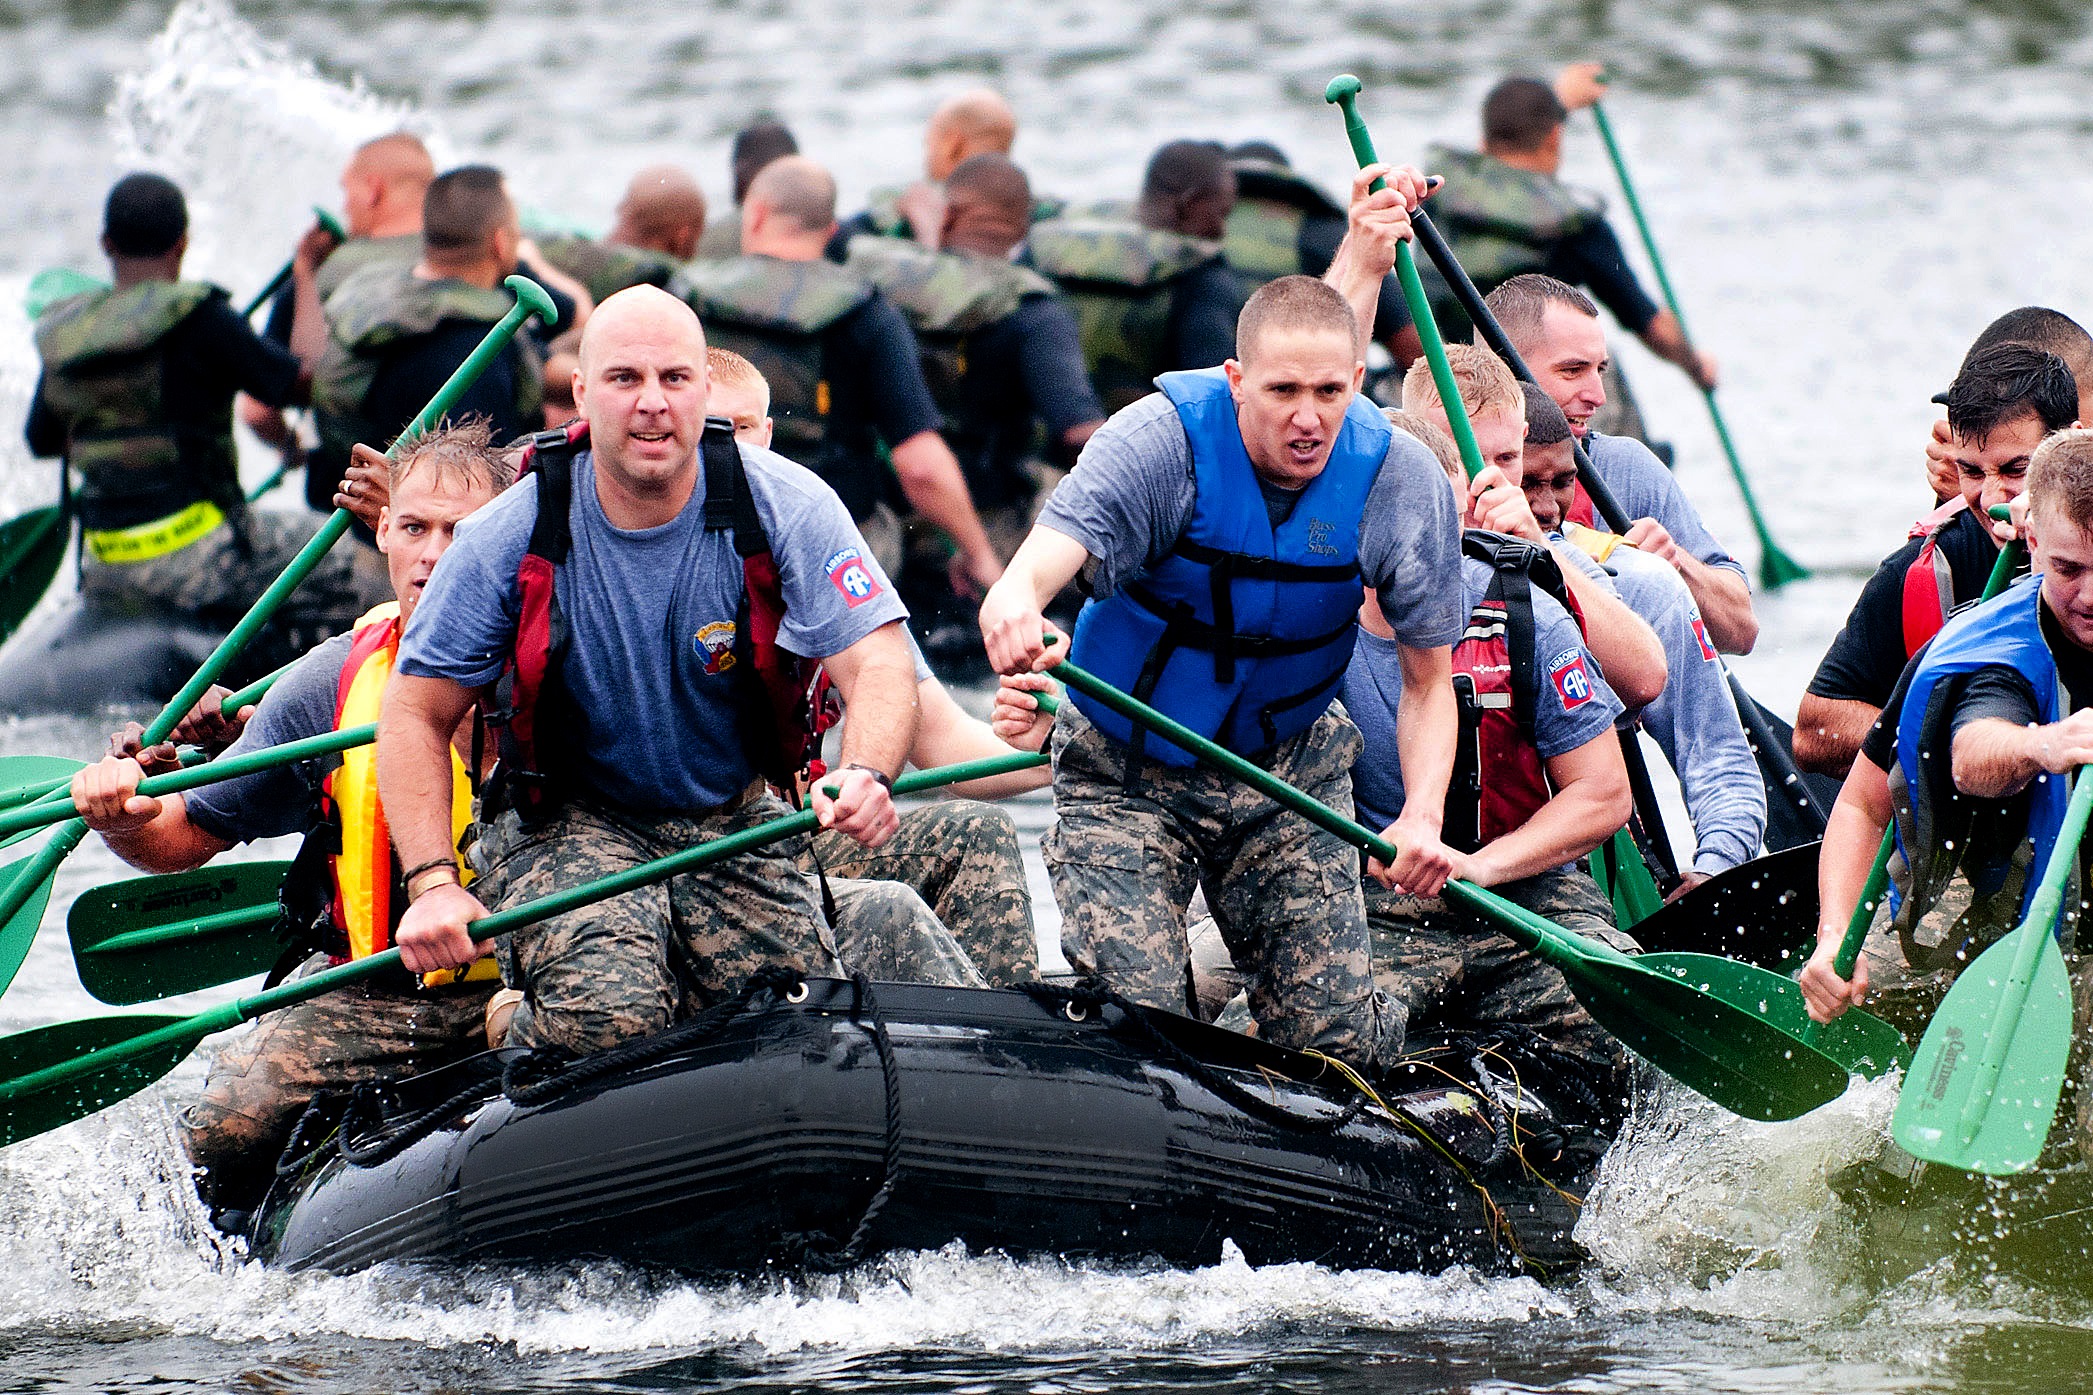
work, boat, recreation, military, paddle, vehicle, training, exercise, together, fitness, mission, competition, sports, boating, teamwork, endurance, watercraft, rowing, raft, unit, canoeing, water sport, rafting, outdoor recreation, dragon boat, watercraft rowing